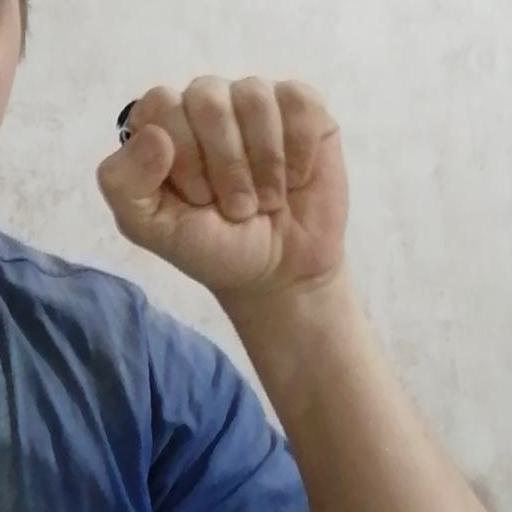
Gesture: fist